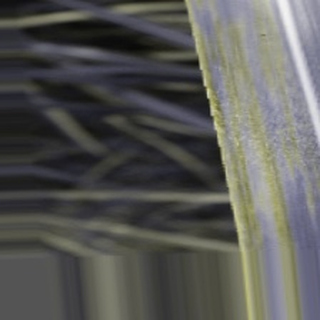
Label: sugarcane_bacterial_blight